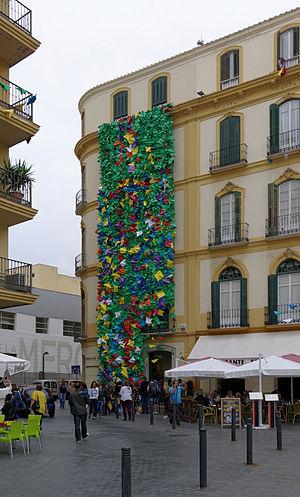
Pablo Ruiz Picasso, né à Malaga le 25 octobre 1881 et mort le 8 avril 1973 à Mougins, est un peintre, dessinateur, sculpteur et graveur espagnol ayant passé l'essentiel de sa vie en France.